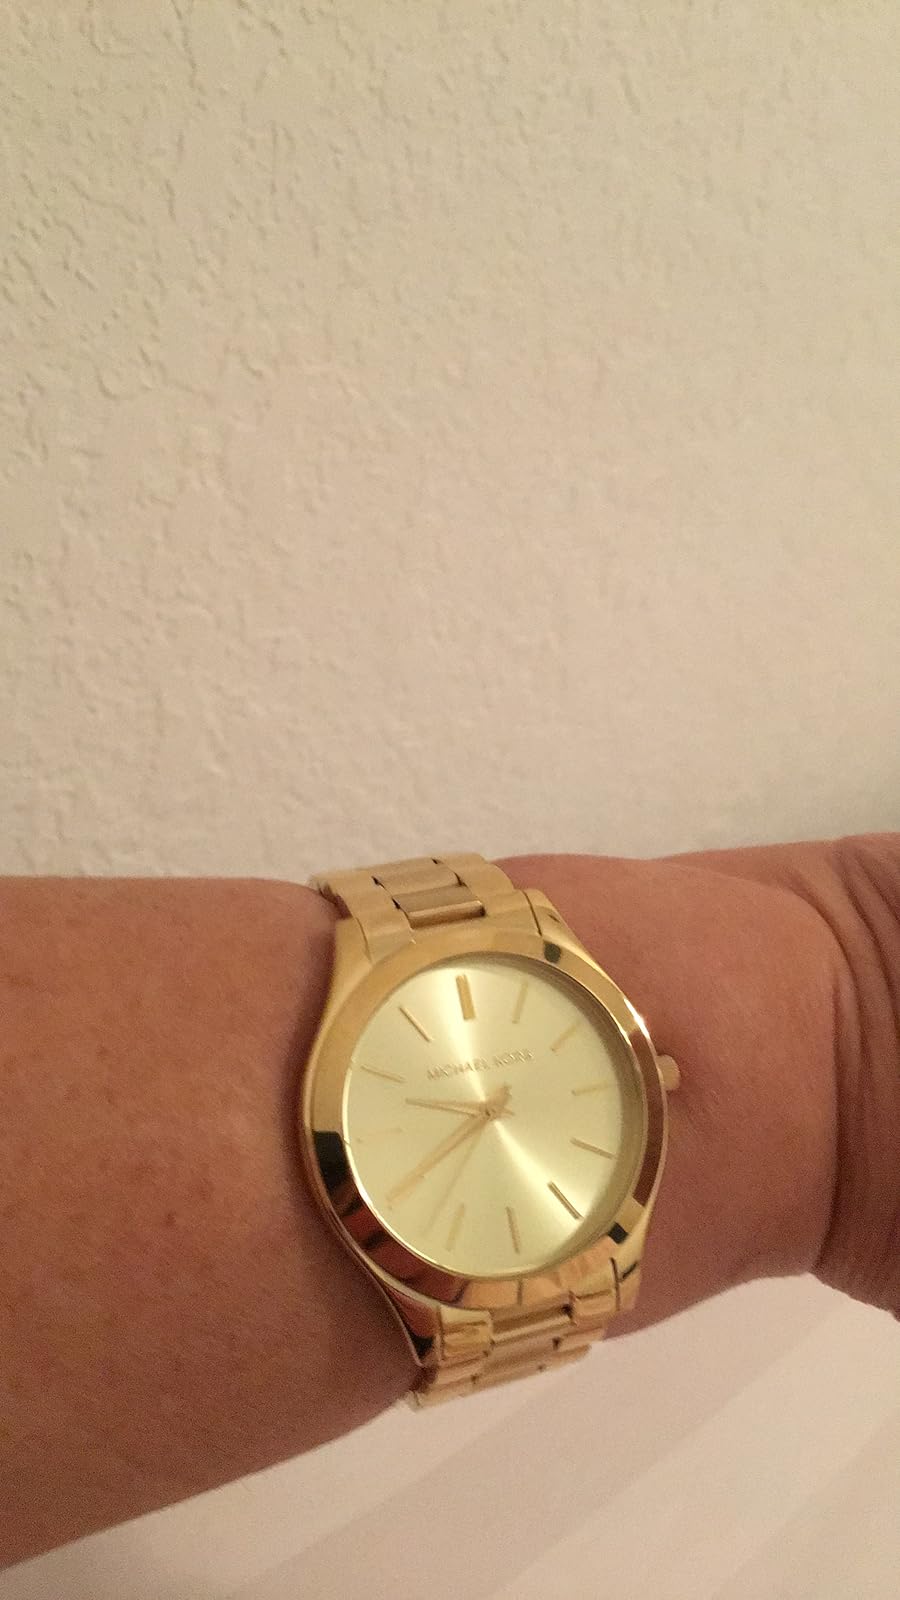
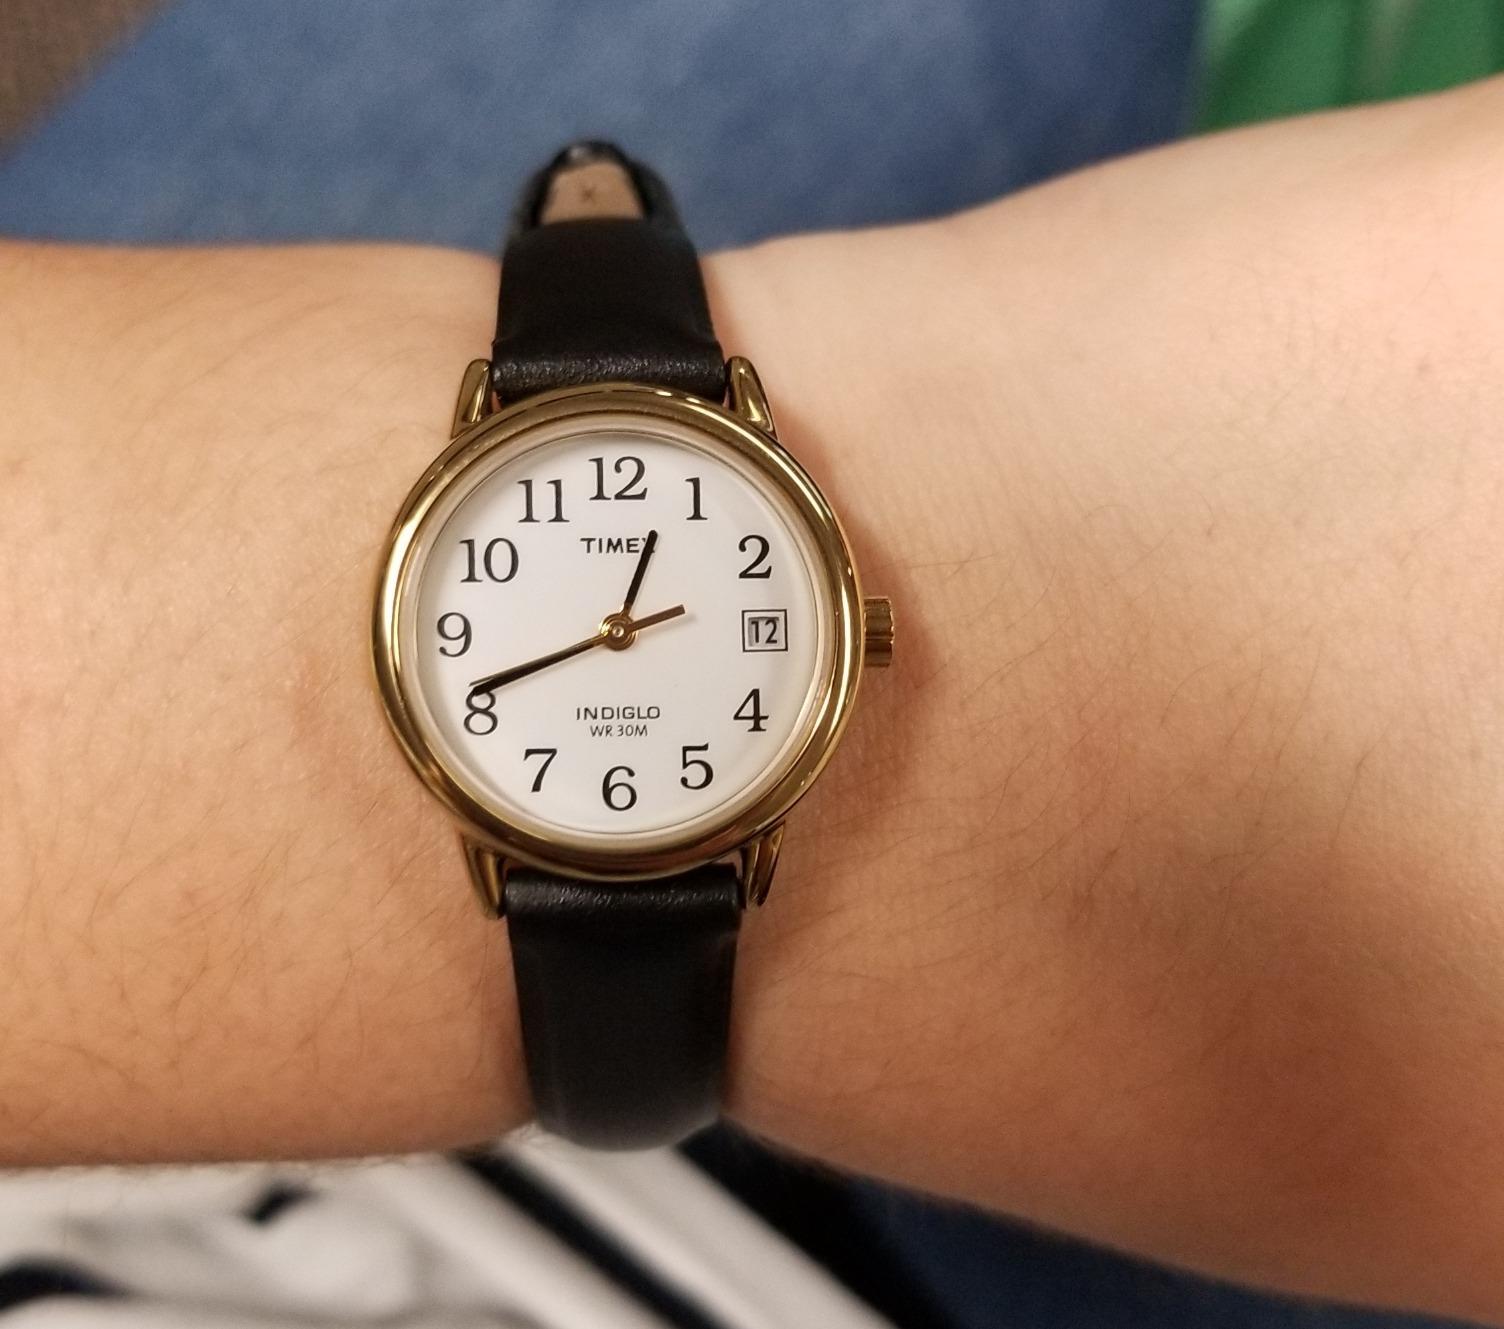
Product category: accessories_watch
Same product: no